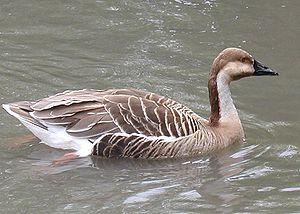
L'Oie cygnoïde est une espèce d'oies d'Extrême-Orient. Cette espèce, assez peu connue et actuellement menacée, est l'ancêtre de la race domestique appelée Oie de Guinée ou Oie de Chine.